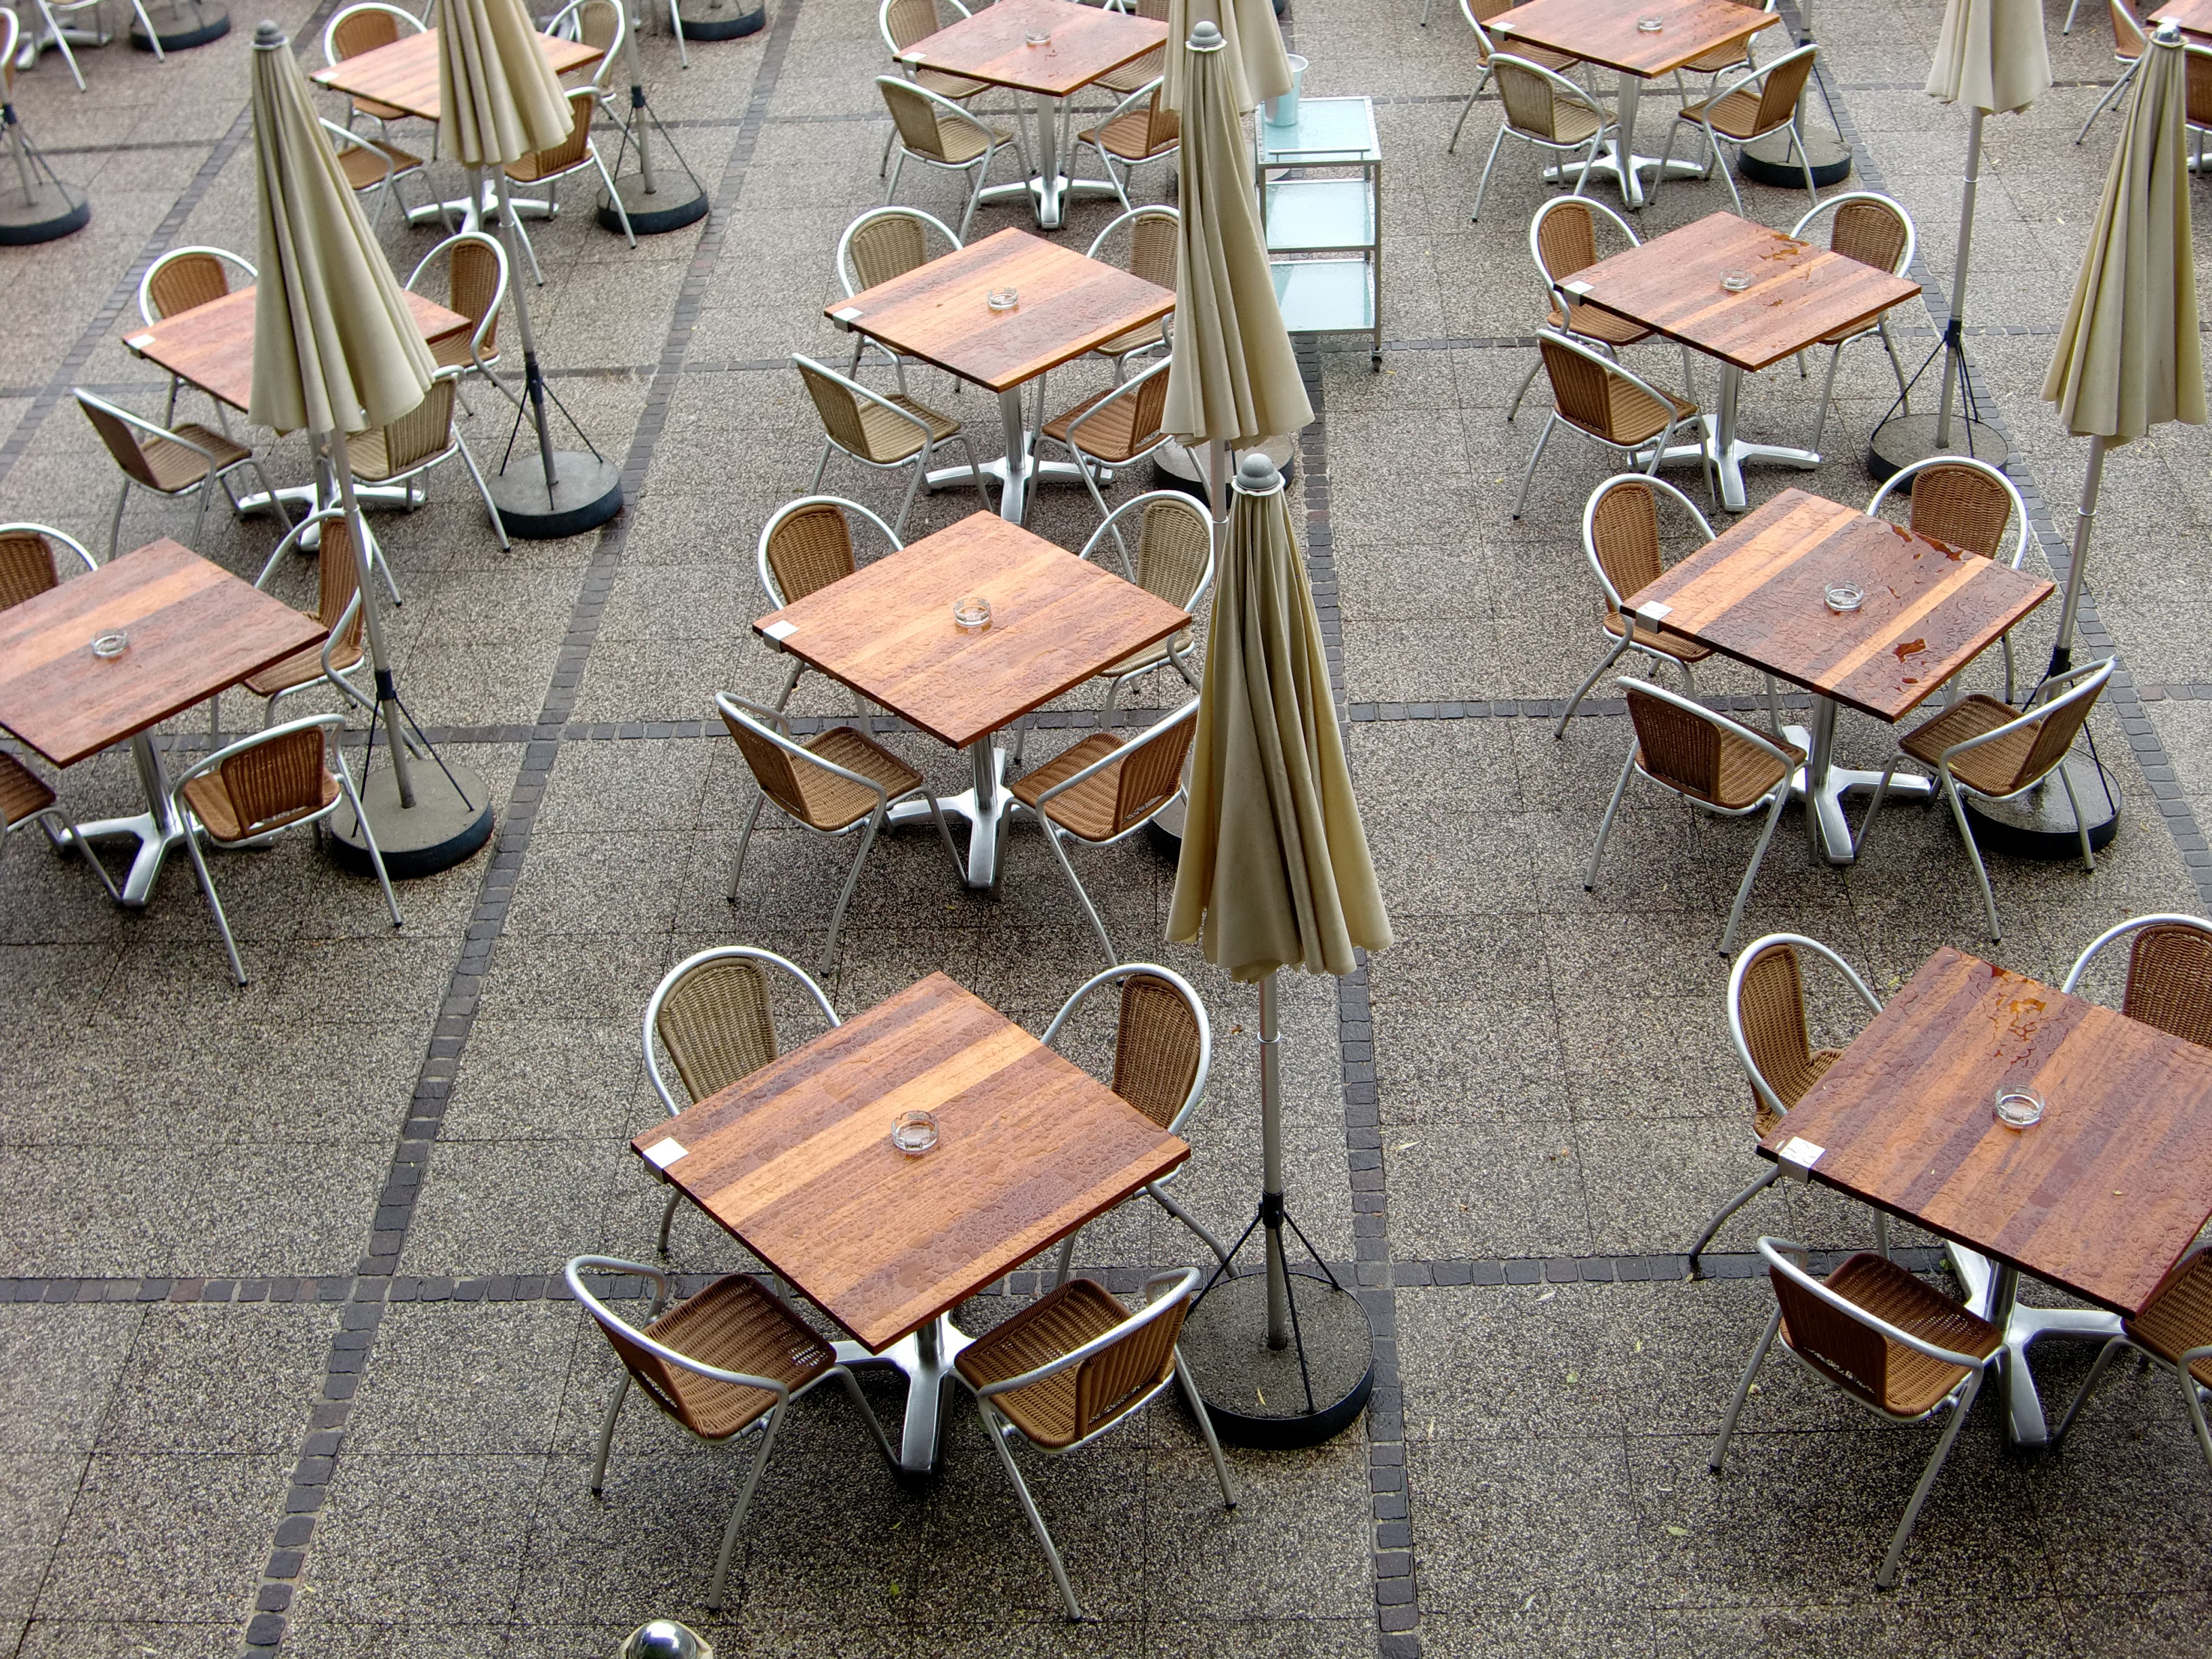
table, chair, seat, furniture, drum, design, glasses, gastronomy, outside catering, beer garden, dining tables